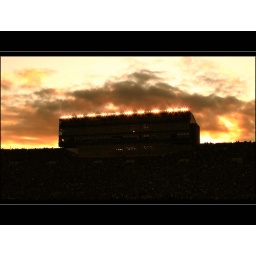
The golden sky above the football stadium at the University of Notre Dame during the fourth quarter of the USC game.